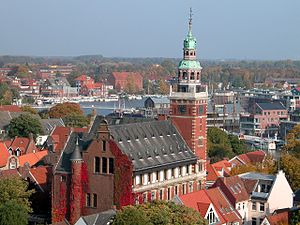
Leer / Geografi
Udsigt over Leer, med rådhuset og lystbådehavn i baggrunden
Leer er en by i det historiske landskab Ostfriesland i Landkreis Leer i den tyske delstat Niedersachsen. Den er administrationsby i landkreisen, og er med 33.851 indbyggere den tredjestørste by i Ostfriesland, efter Emden og Aurich.